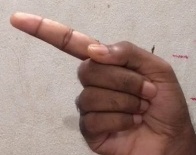
ASL sign: G